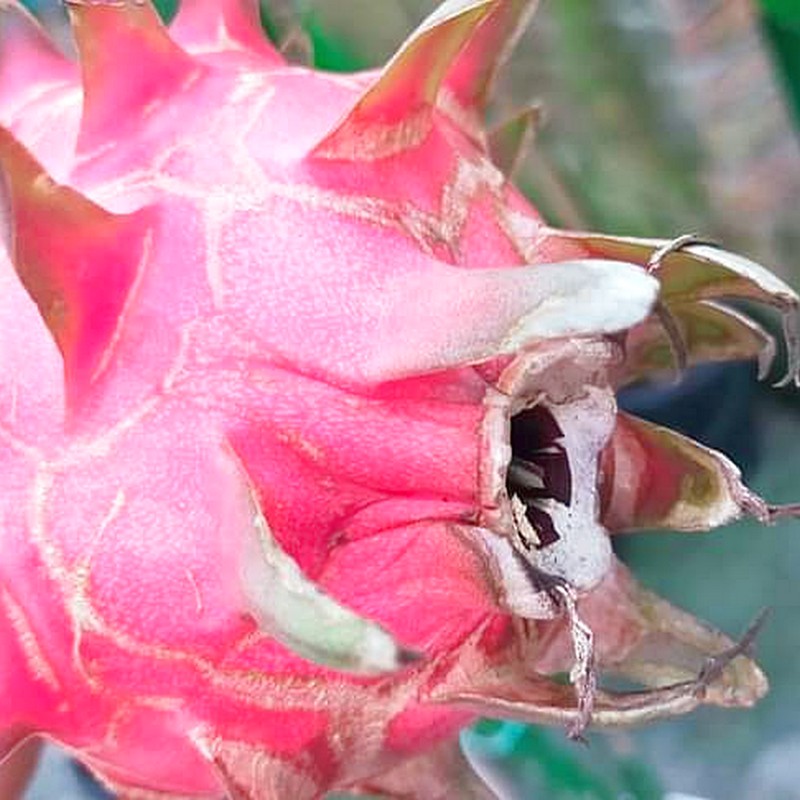
Label: Mature Dragon Fruit